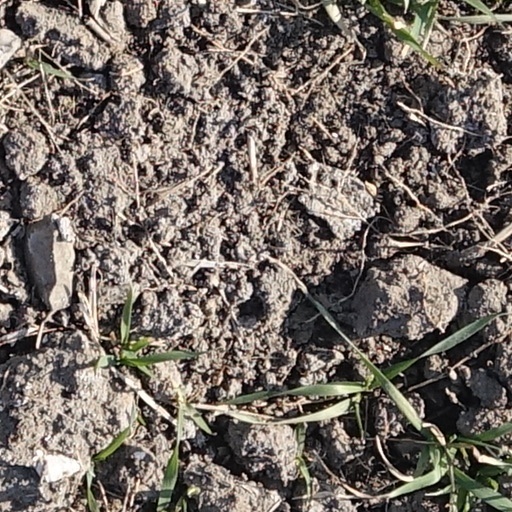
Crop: wheat